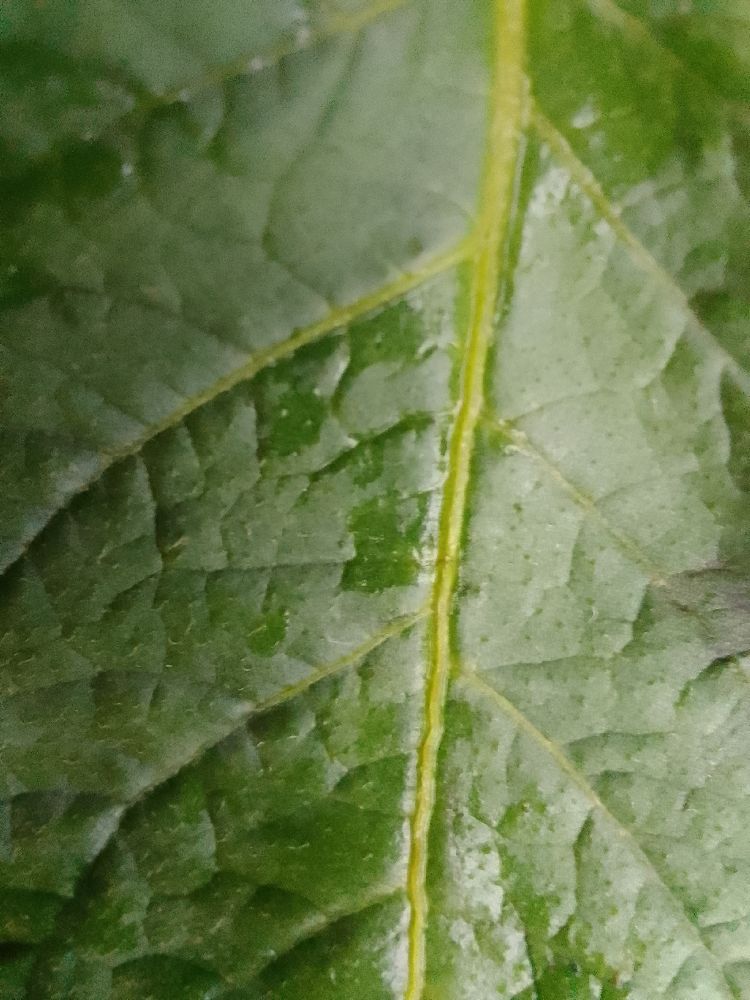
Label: Healthy